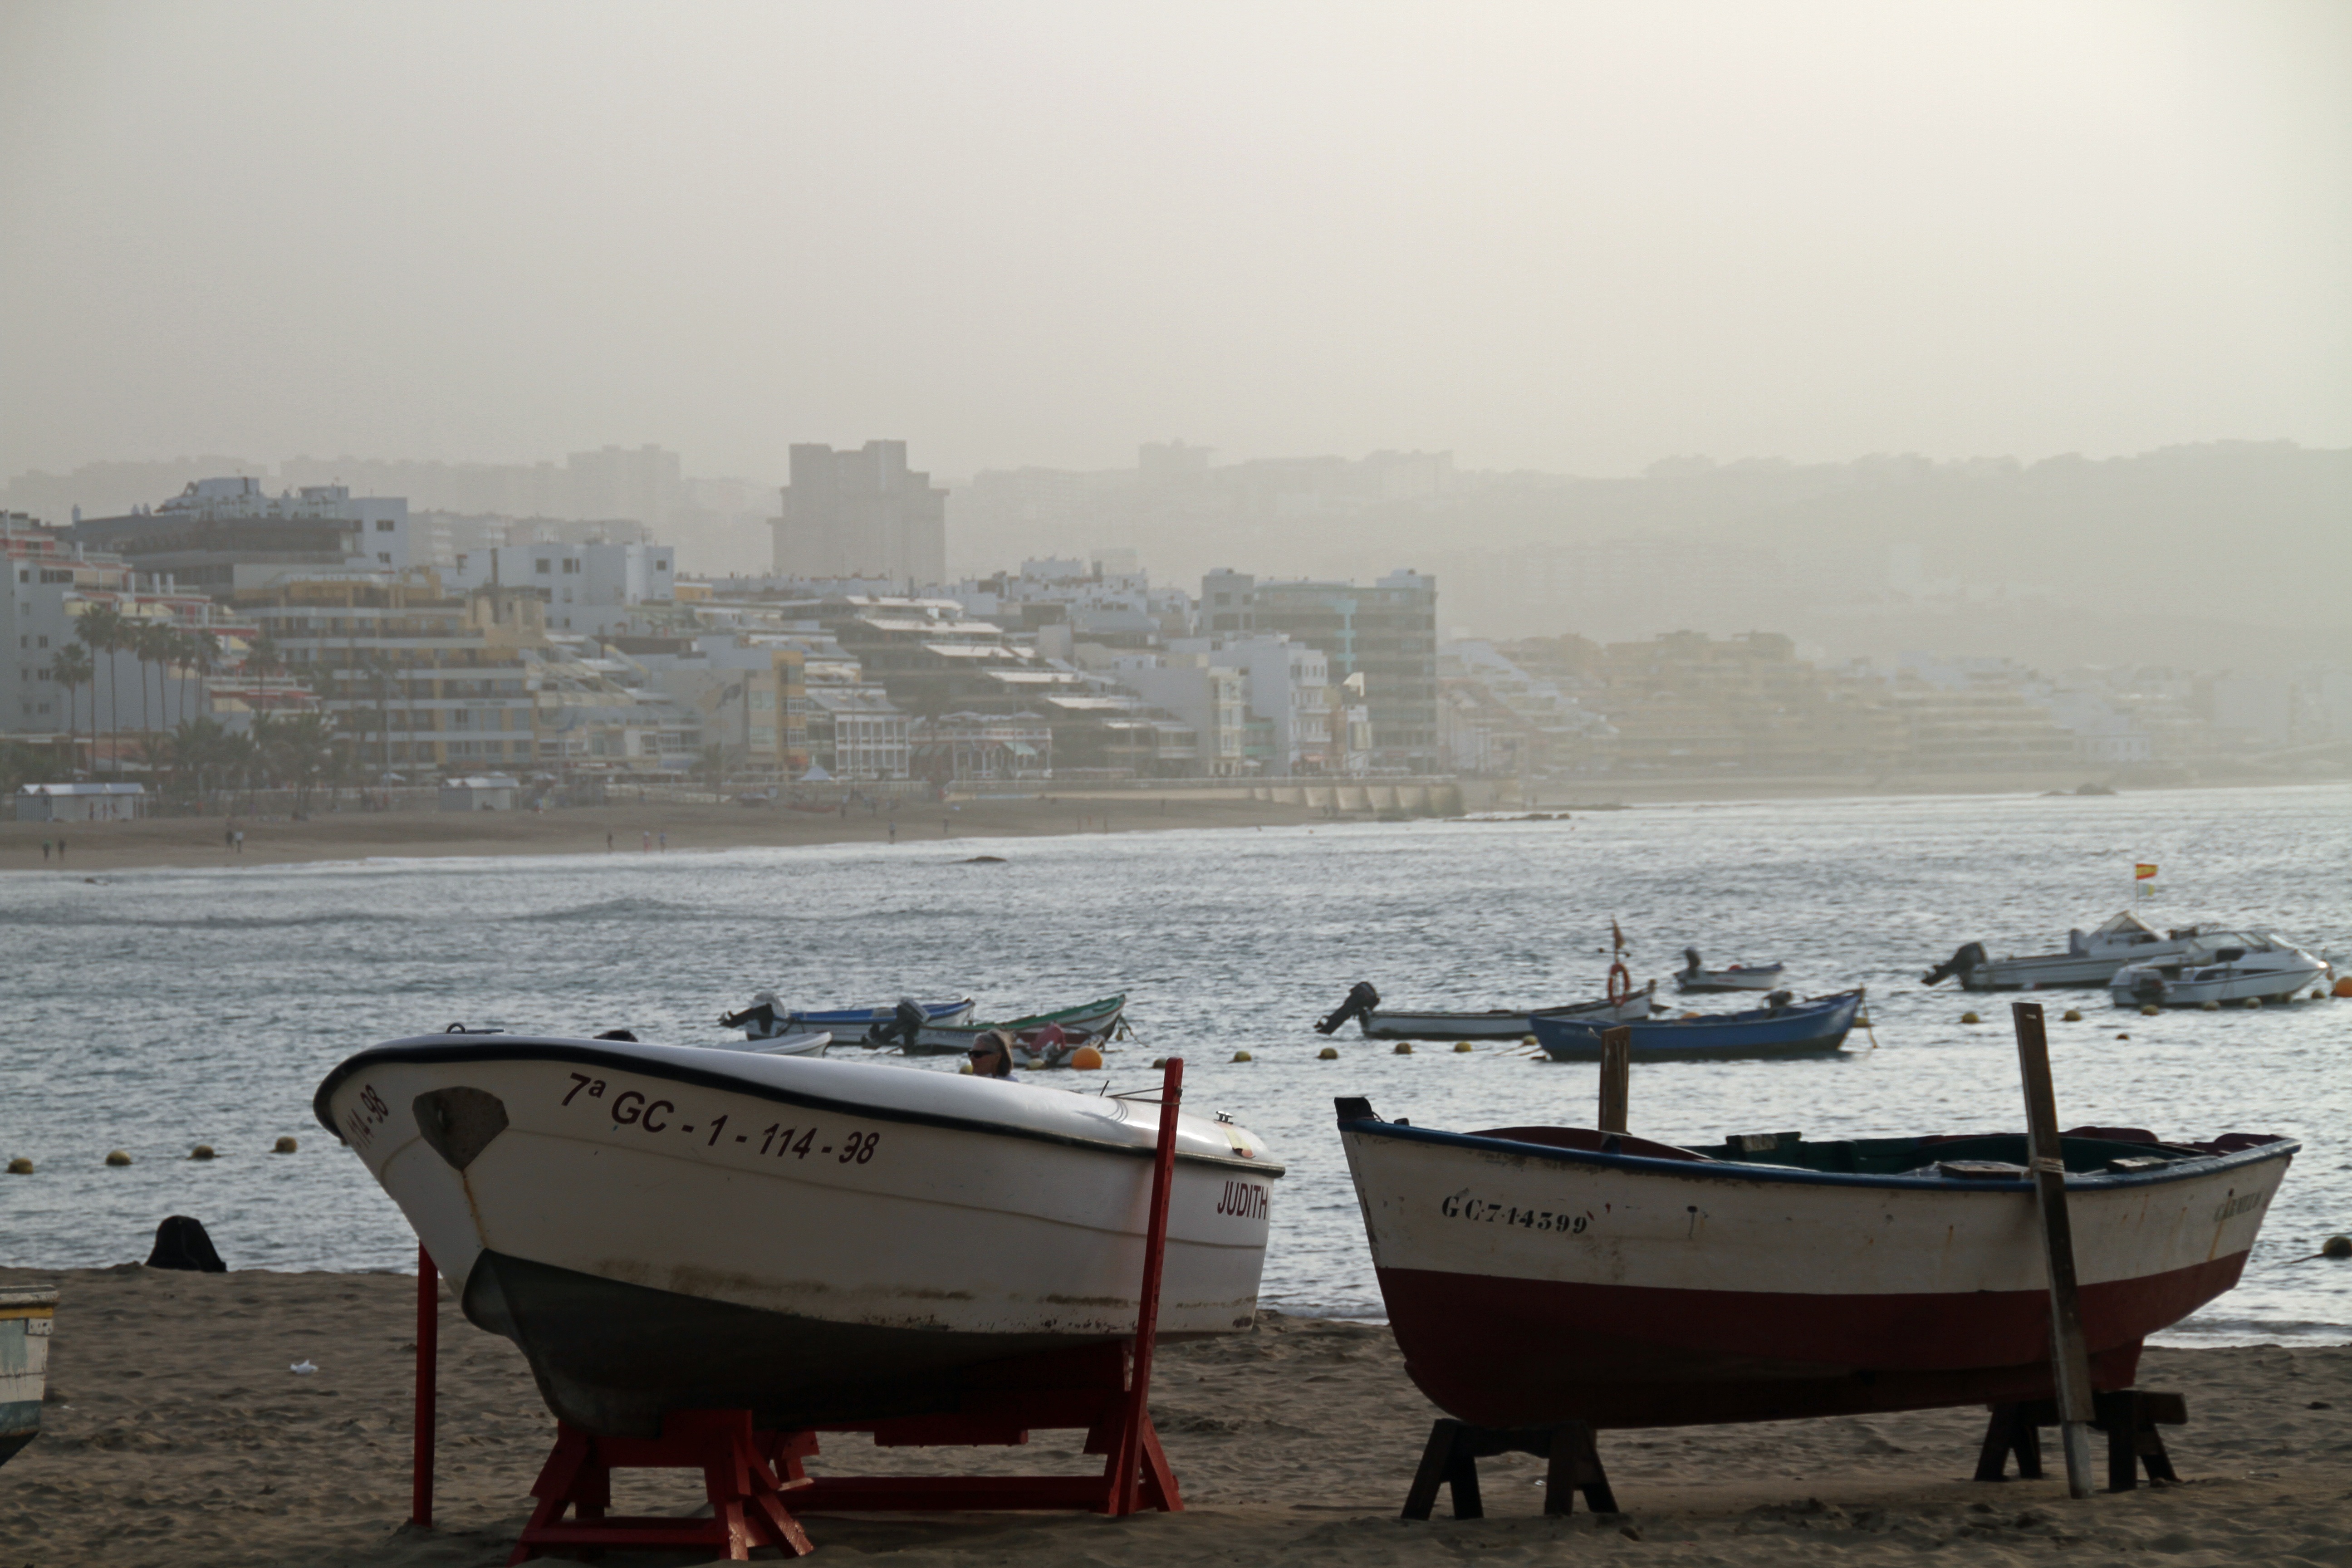
beach, sea, coast, boat, morning, shore, vehicle, weather, bay, capital, spain, boats, watercraft, gran canaria, canary islands, las palmas, las canteras, watercraft rowing